Mikhail Sharokhin

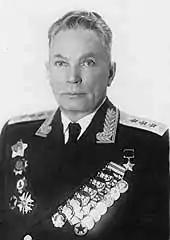
Mikhail Sharokhin

Mikhail Nikolaevich Sharokhin ( November 23, 1898 – September 19, 1974) was a Soviet military commander and Hero of the Soviet Union.